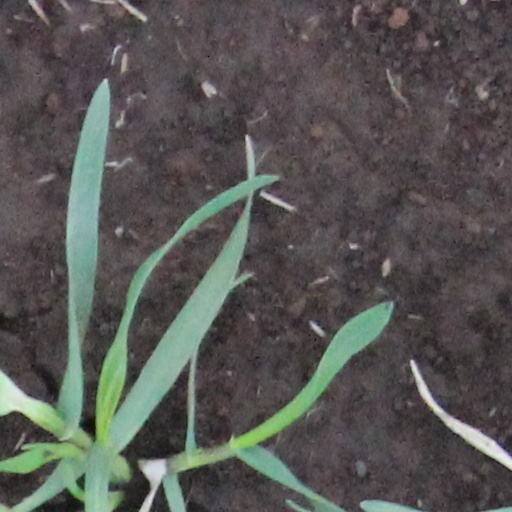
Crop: wheat